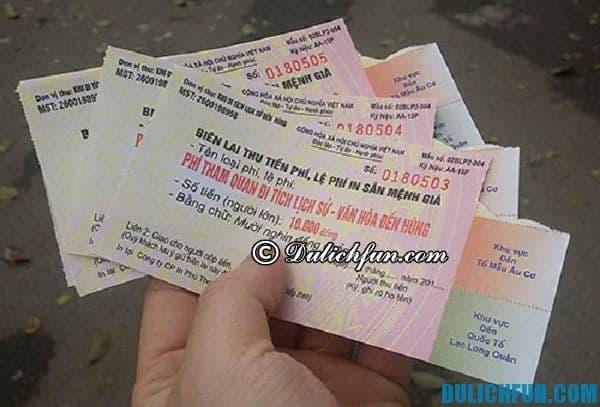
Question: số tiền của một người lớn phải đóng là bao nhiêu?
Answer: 10 000 đồng